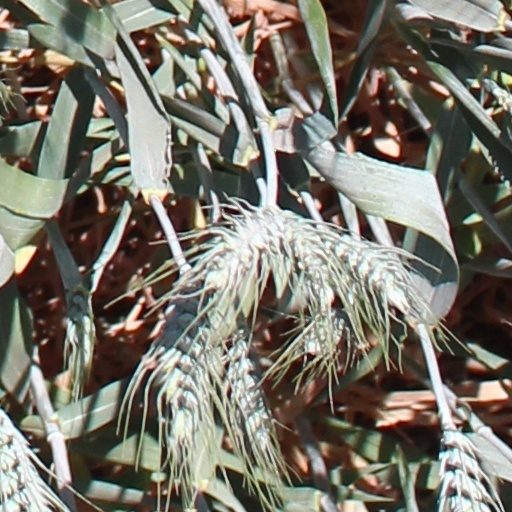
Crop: wheat